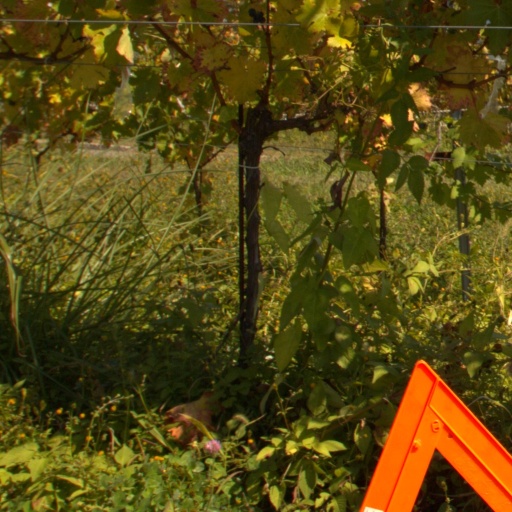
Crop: grape